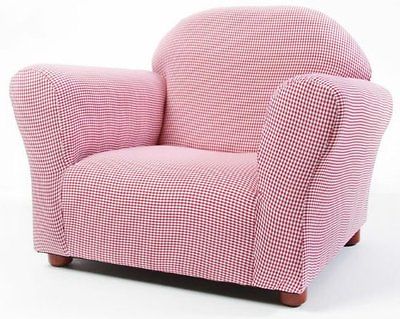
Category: chair